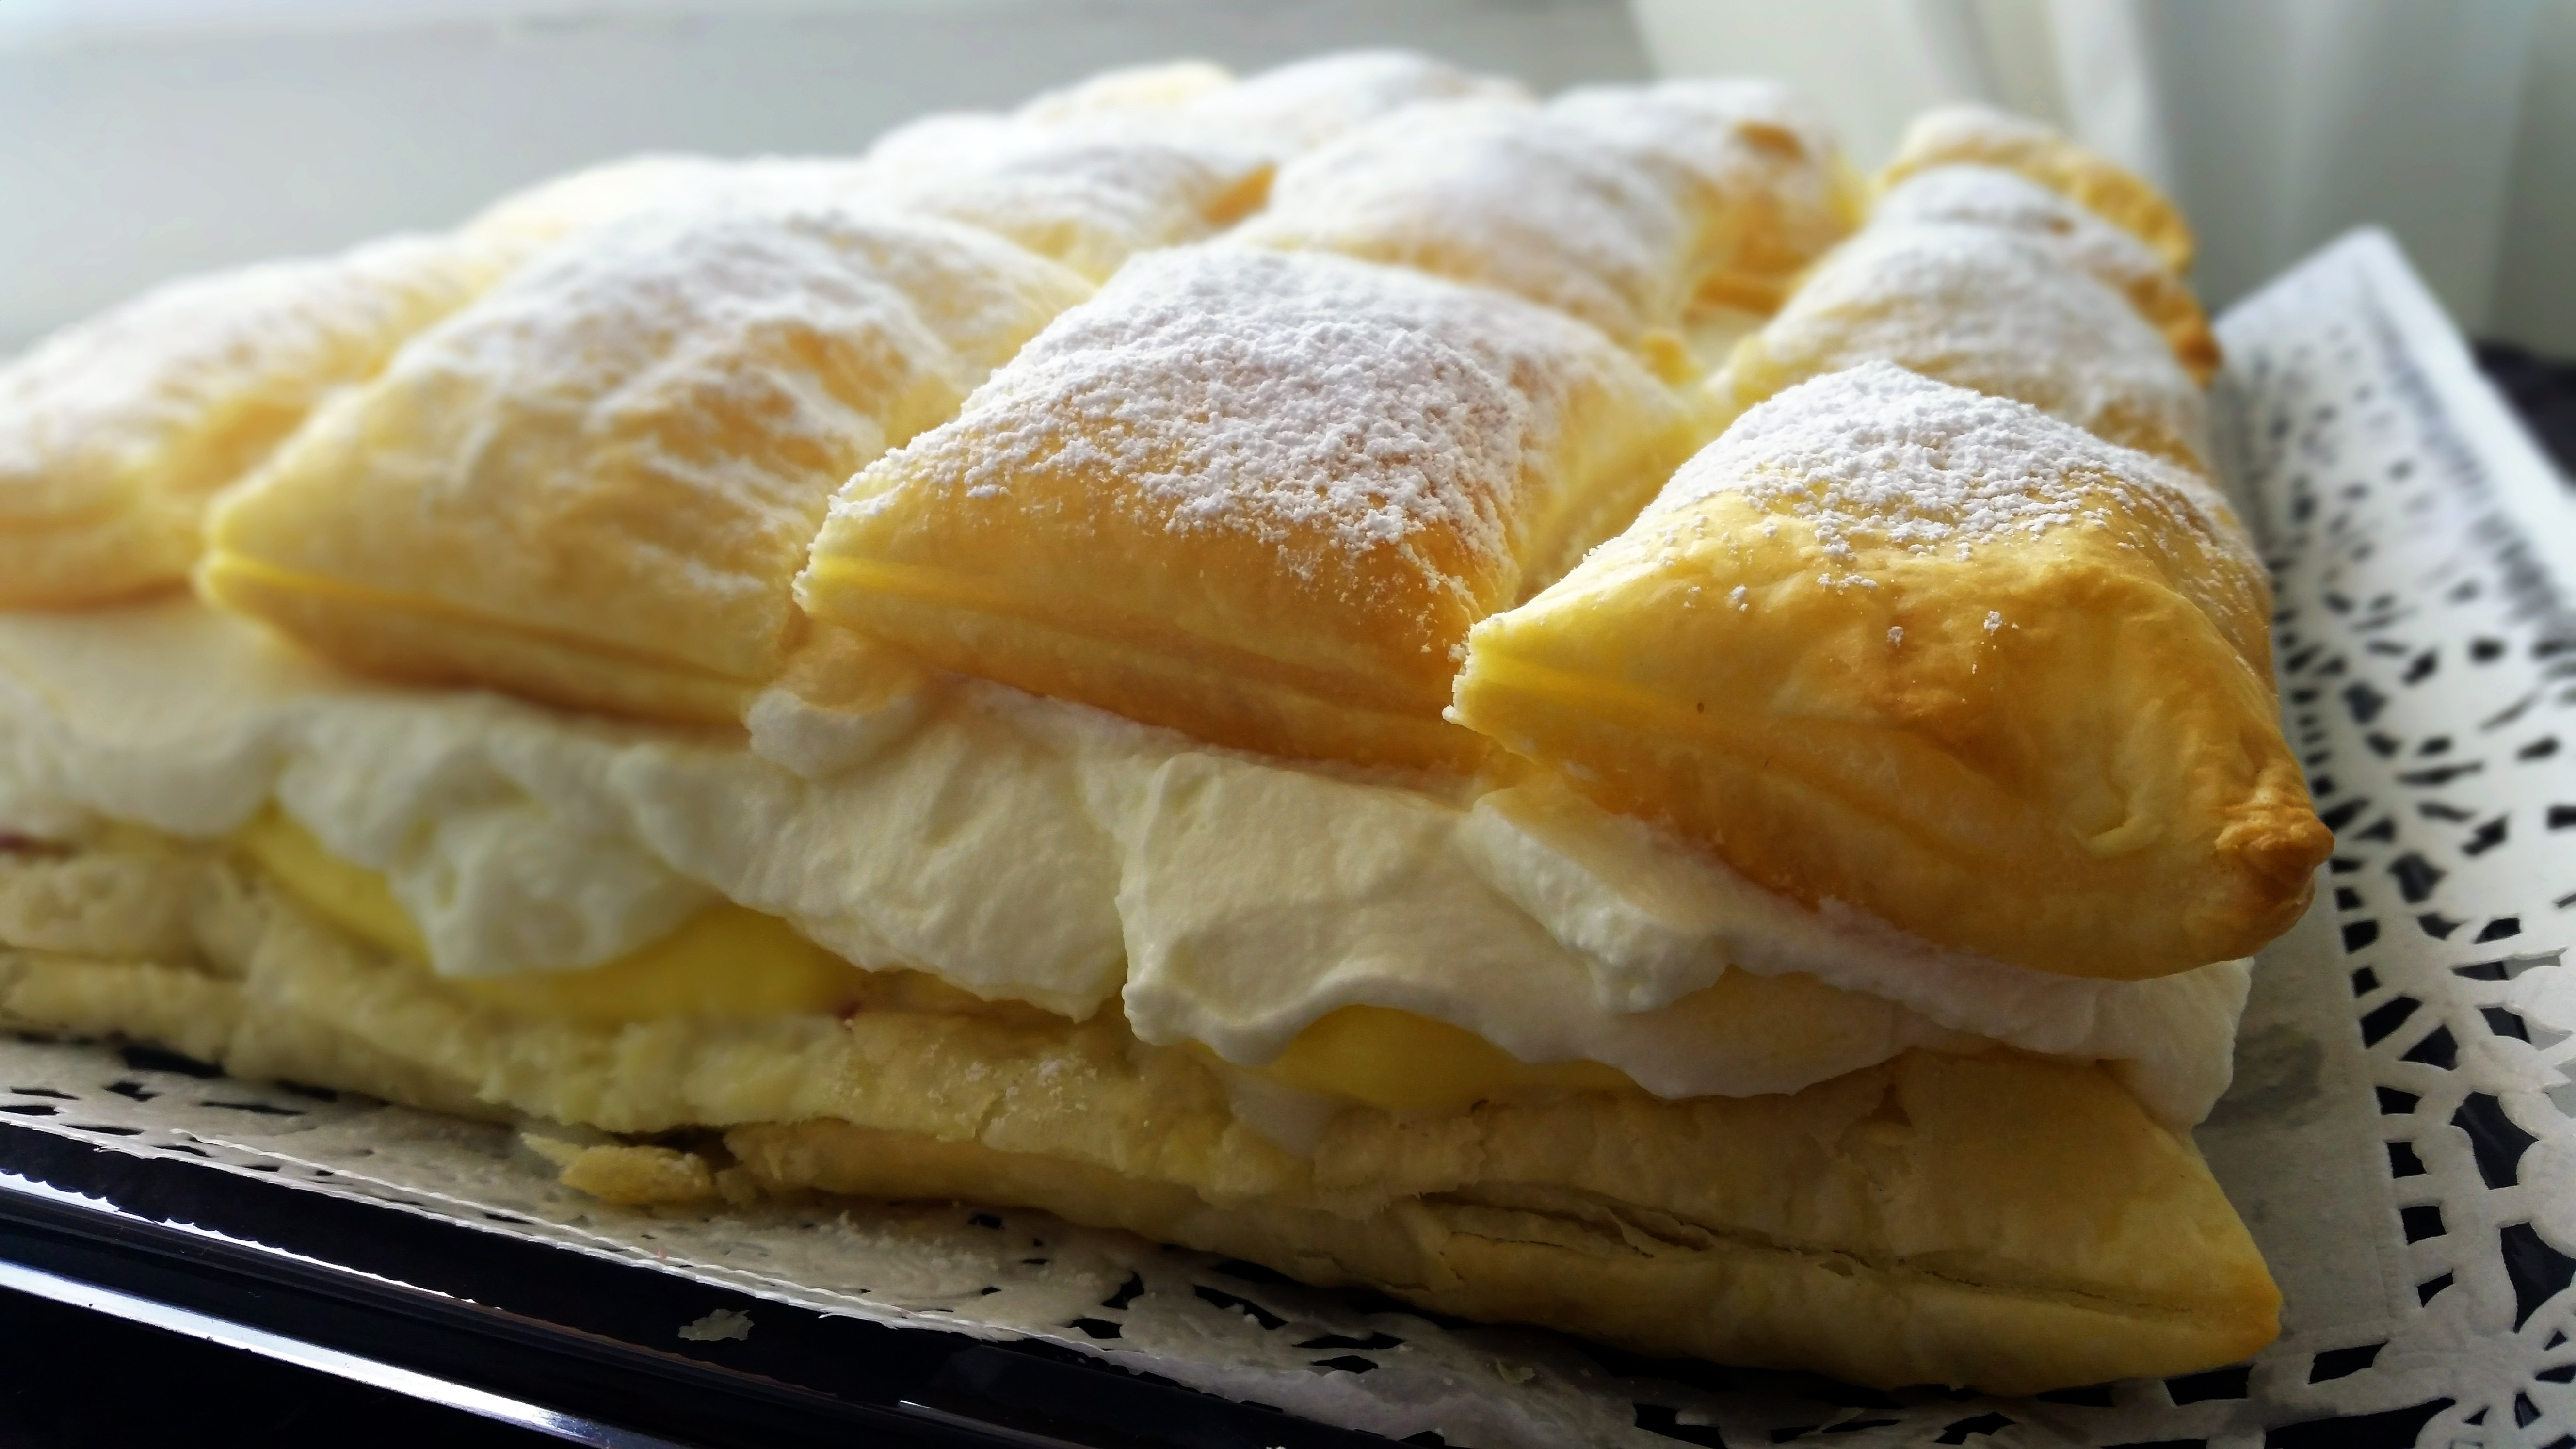
dish, meal, food, produce, breakfast, cookie, dessert, cuisine, cake, pie, pastry, creamy, baked goods, danish pastry